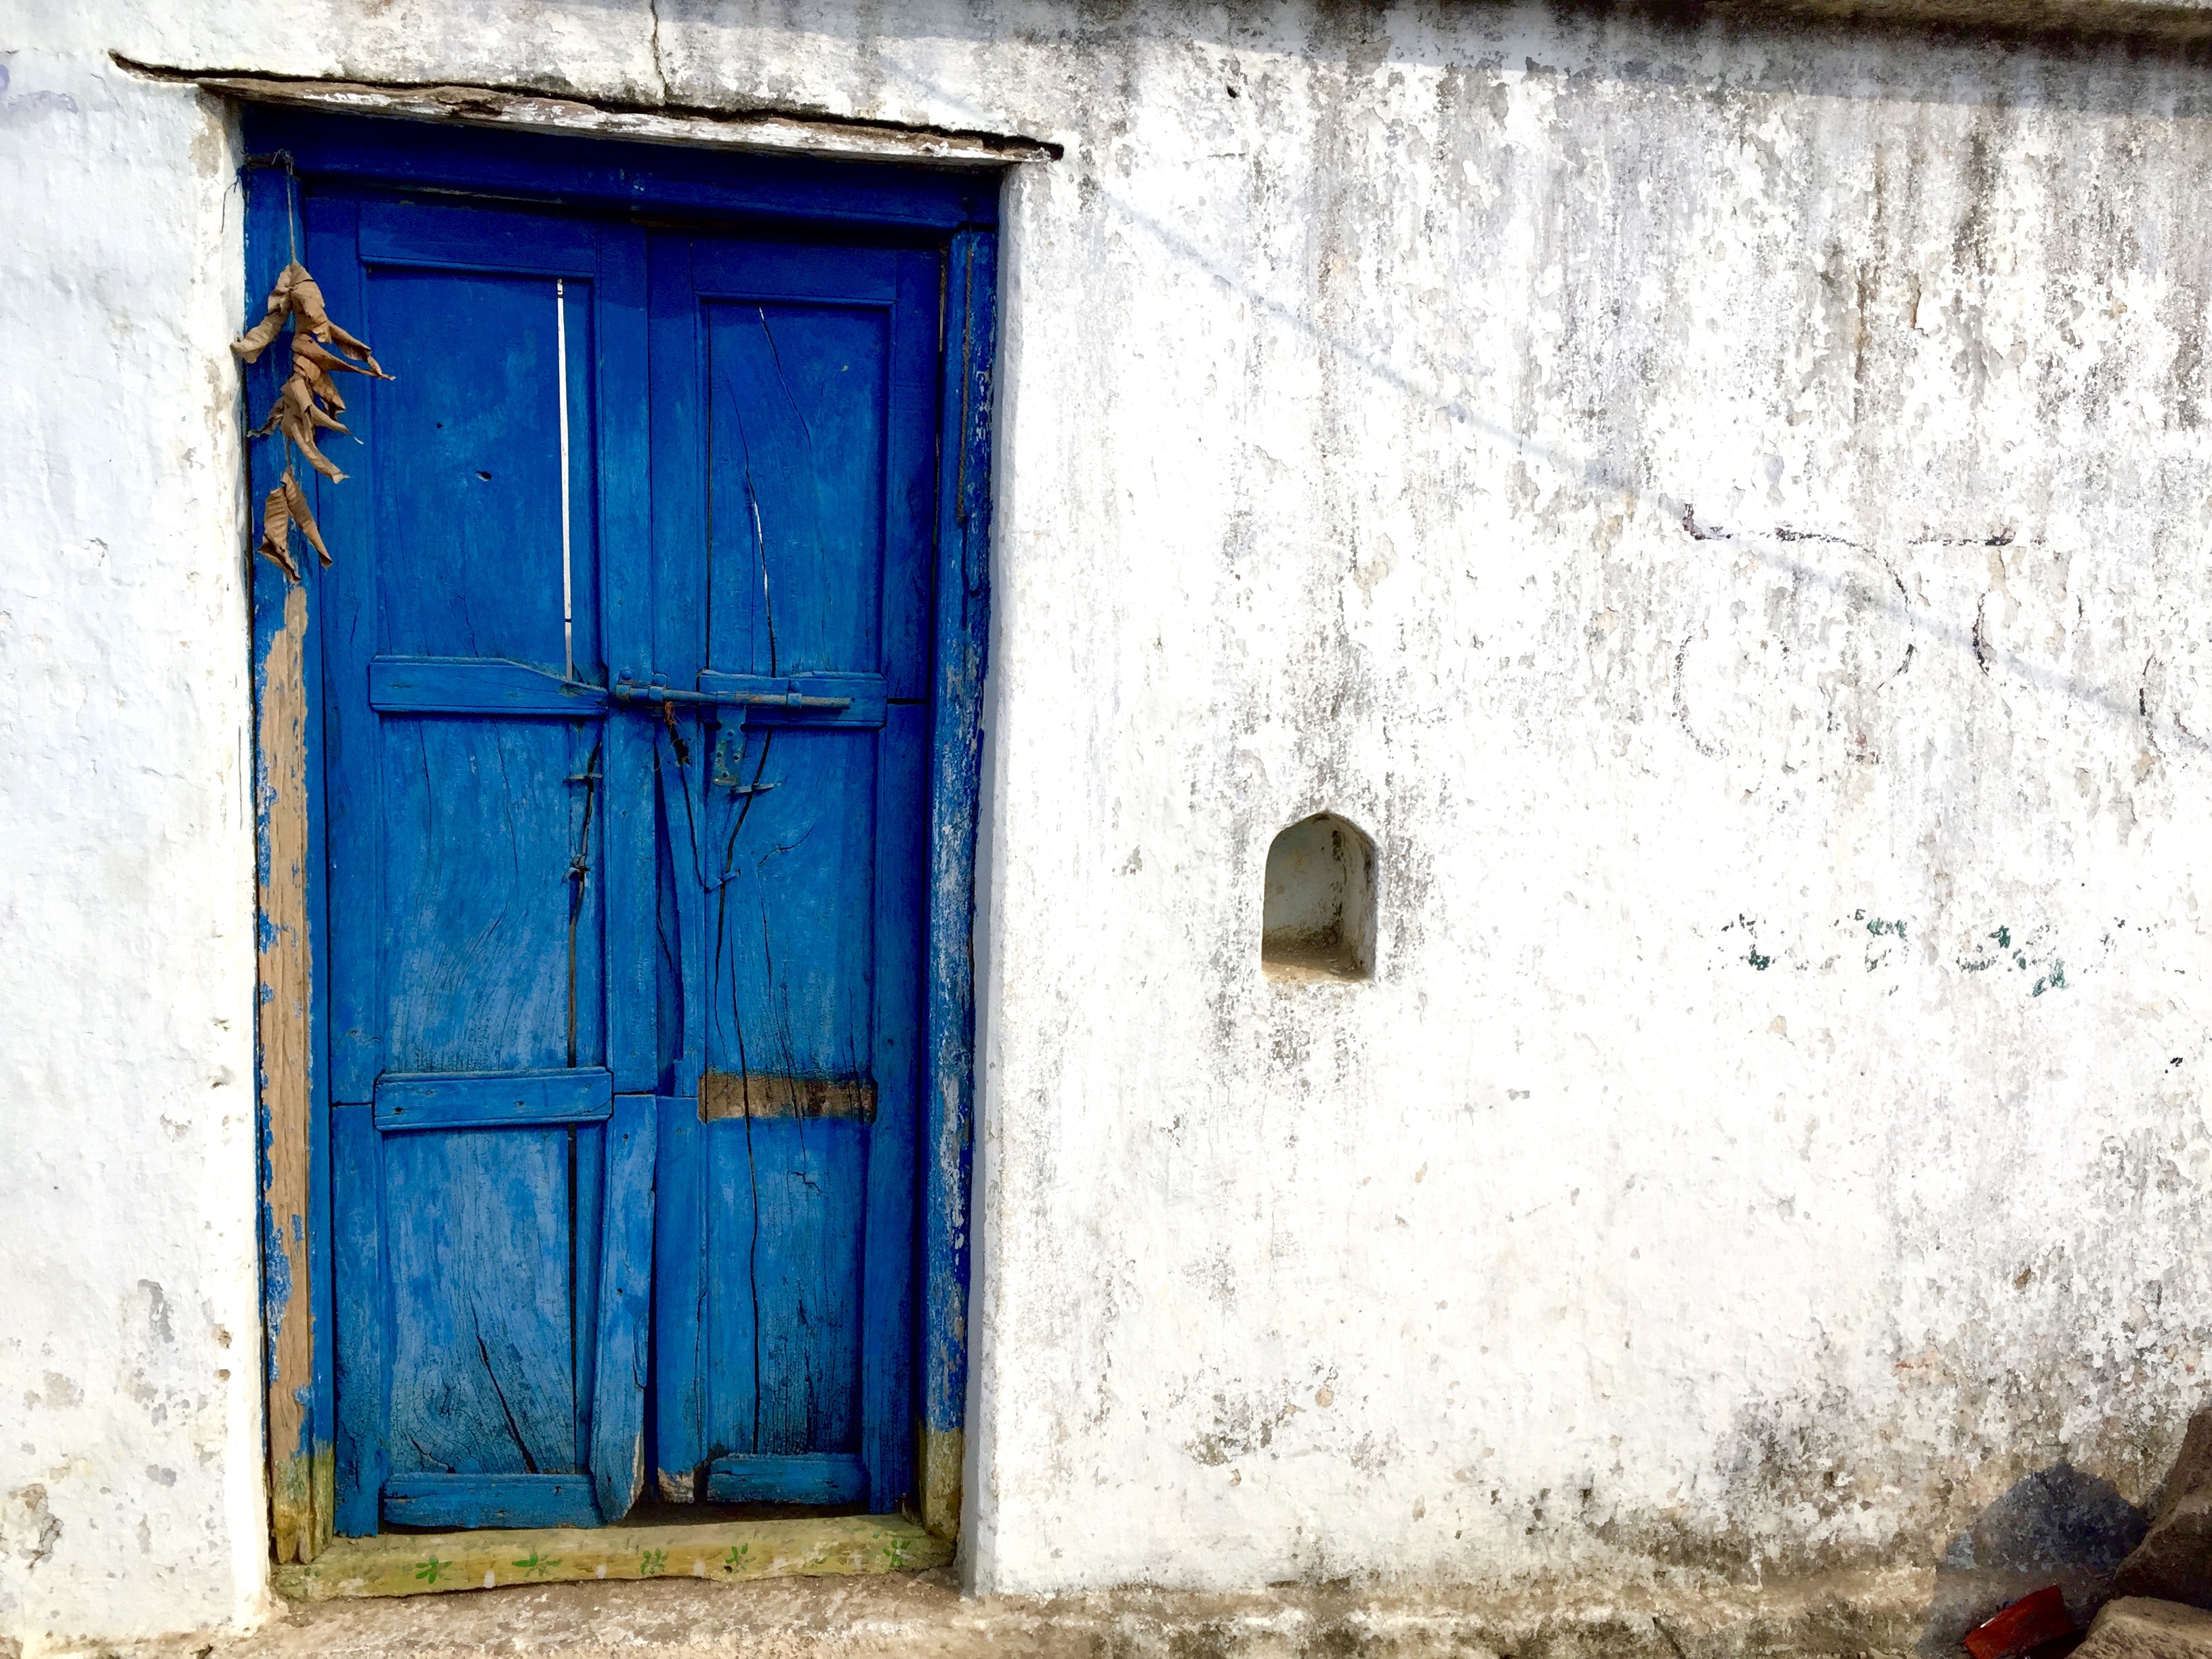
wood, house, window, old, wall, shed, entrance, color, facade, blue, door, doorway, front, urban area